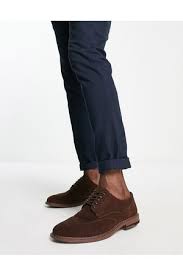
Label: Brogue